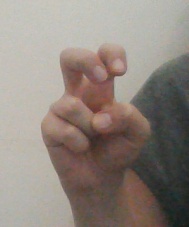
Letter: toot